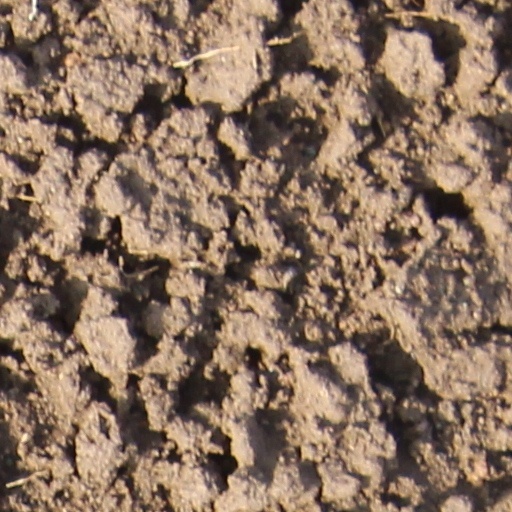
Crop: wheat